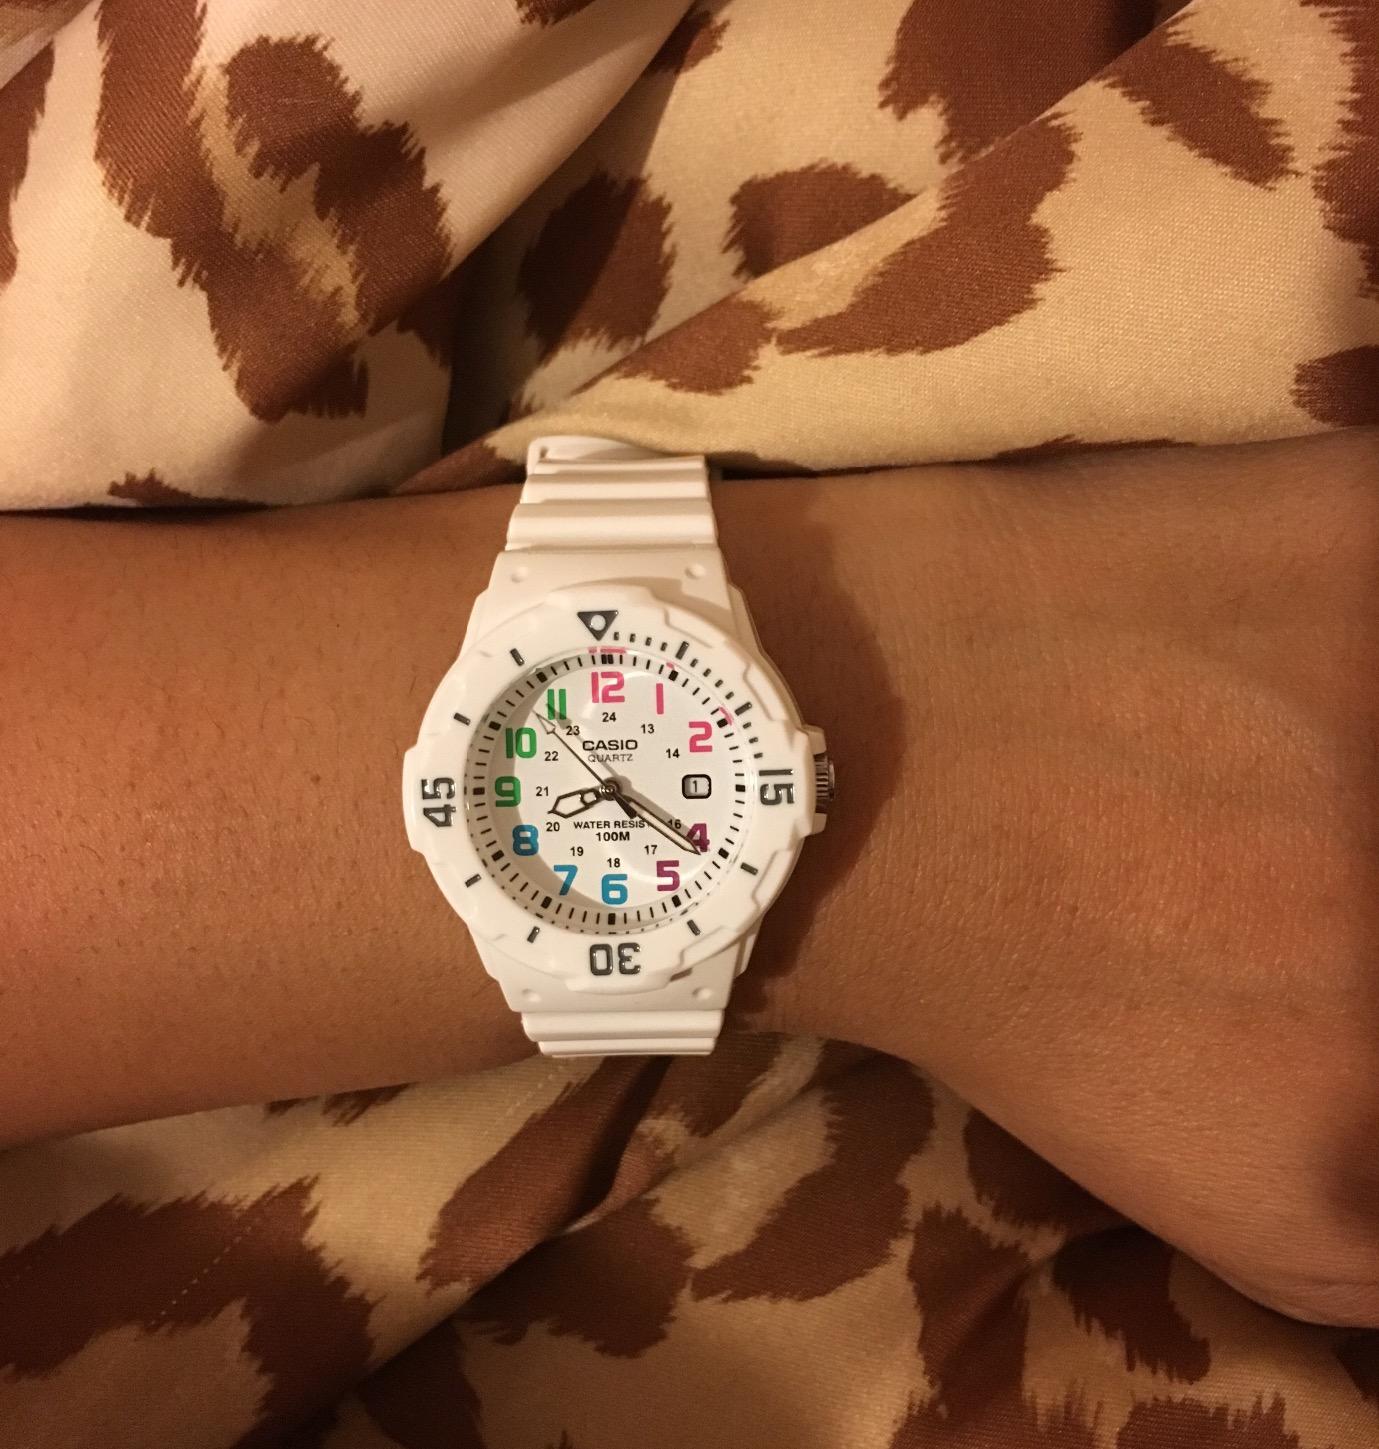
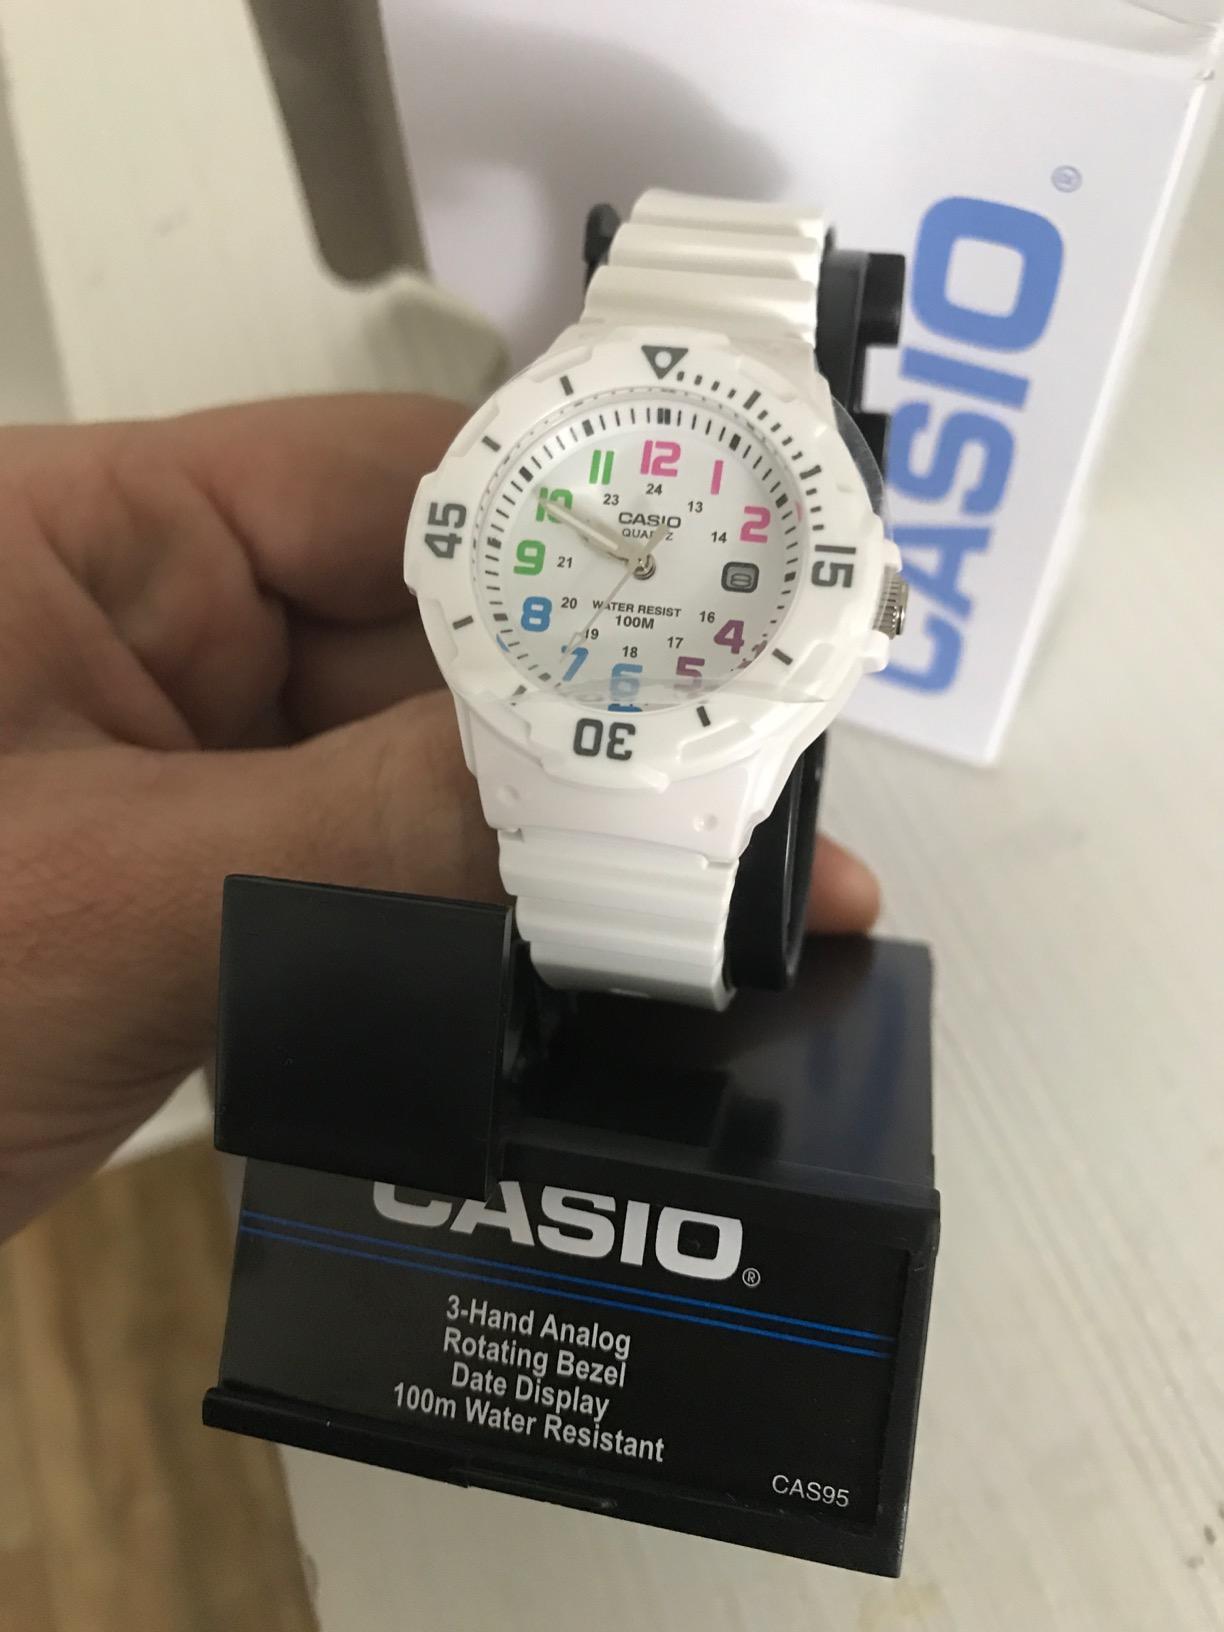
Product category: accessories_watch
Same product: yes